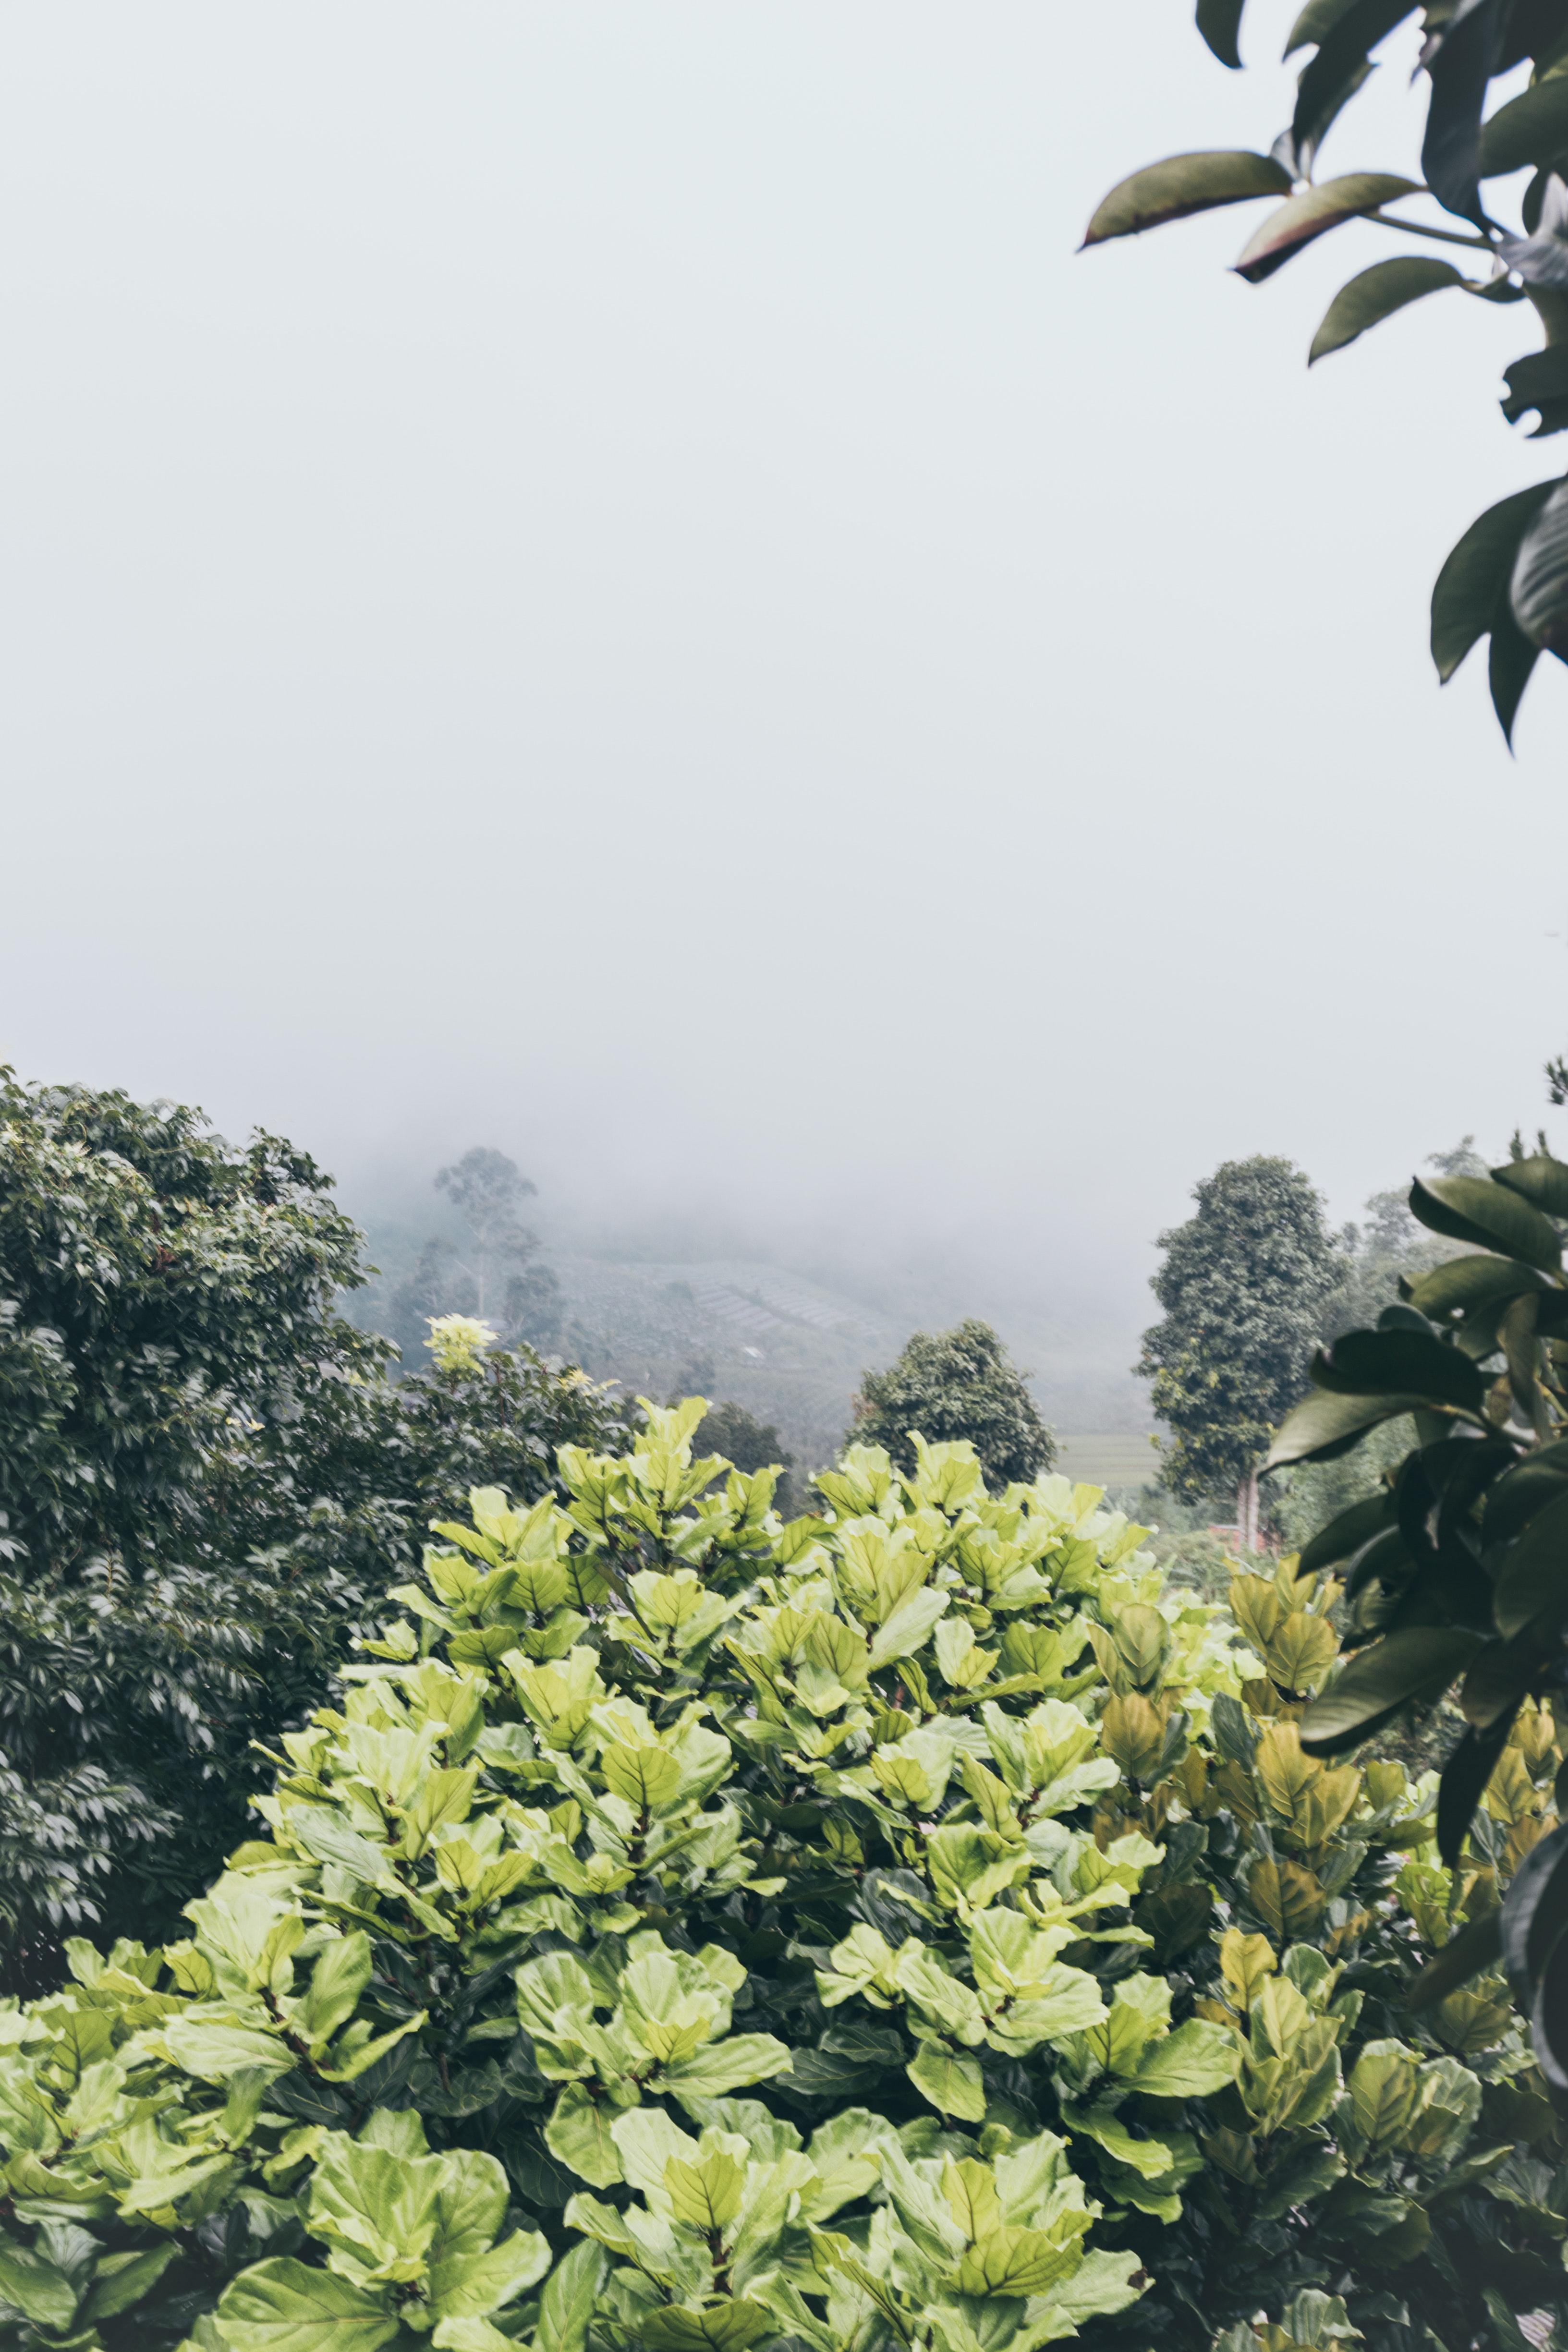
vegetation, atmospheric phenomenon, tree, sky, natural environment, leaf, plant, botany, wilderness, forest, flower, rainforest, woody plant, tropical and subtropical coniferous forests, spring, jungle, cloud, plant community, hill station, fog, mountain, national park, shrub, mist, hill, chaparral, garden, tourism